Eefje Muskens

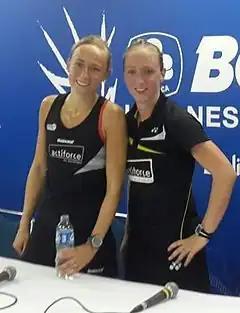
Muskens (right) at the 2016 Indonesia Super Series Premier

Eefje Muskens (born 17 June 1989), is a Dutch former badminton player who specializes in doubles. Her last partner for women's doubles was Selena Piek. She won the 2014, 2015 and 2016 editions of Dutch National Badminton Championships with Piek. Prior to that she already won her first National title in 2013 with Samantha Barning. She won a silver medal at the 2016 European Badminton Championships and a bronze medal at the 2014 European Badminton Championships with Piek. In 2016, she and Piek competed at the Rio Summer Olympics and reached the quarter-finals round. She also reached a semi-final at the 2016 Indonesia Open and won the 2014 edition of the Dutch Open and both the 2013 editions of the Scottish Open and the Bitburger Open BWF Grand Prix events.